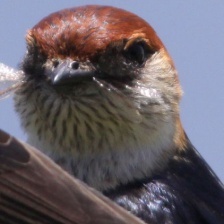
Species: STRIPPED SWALLOW
Scientific name: CECROPIS ABYSSINICA